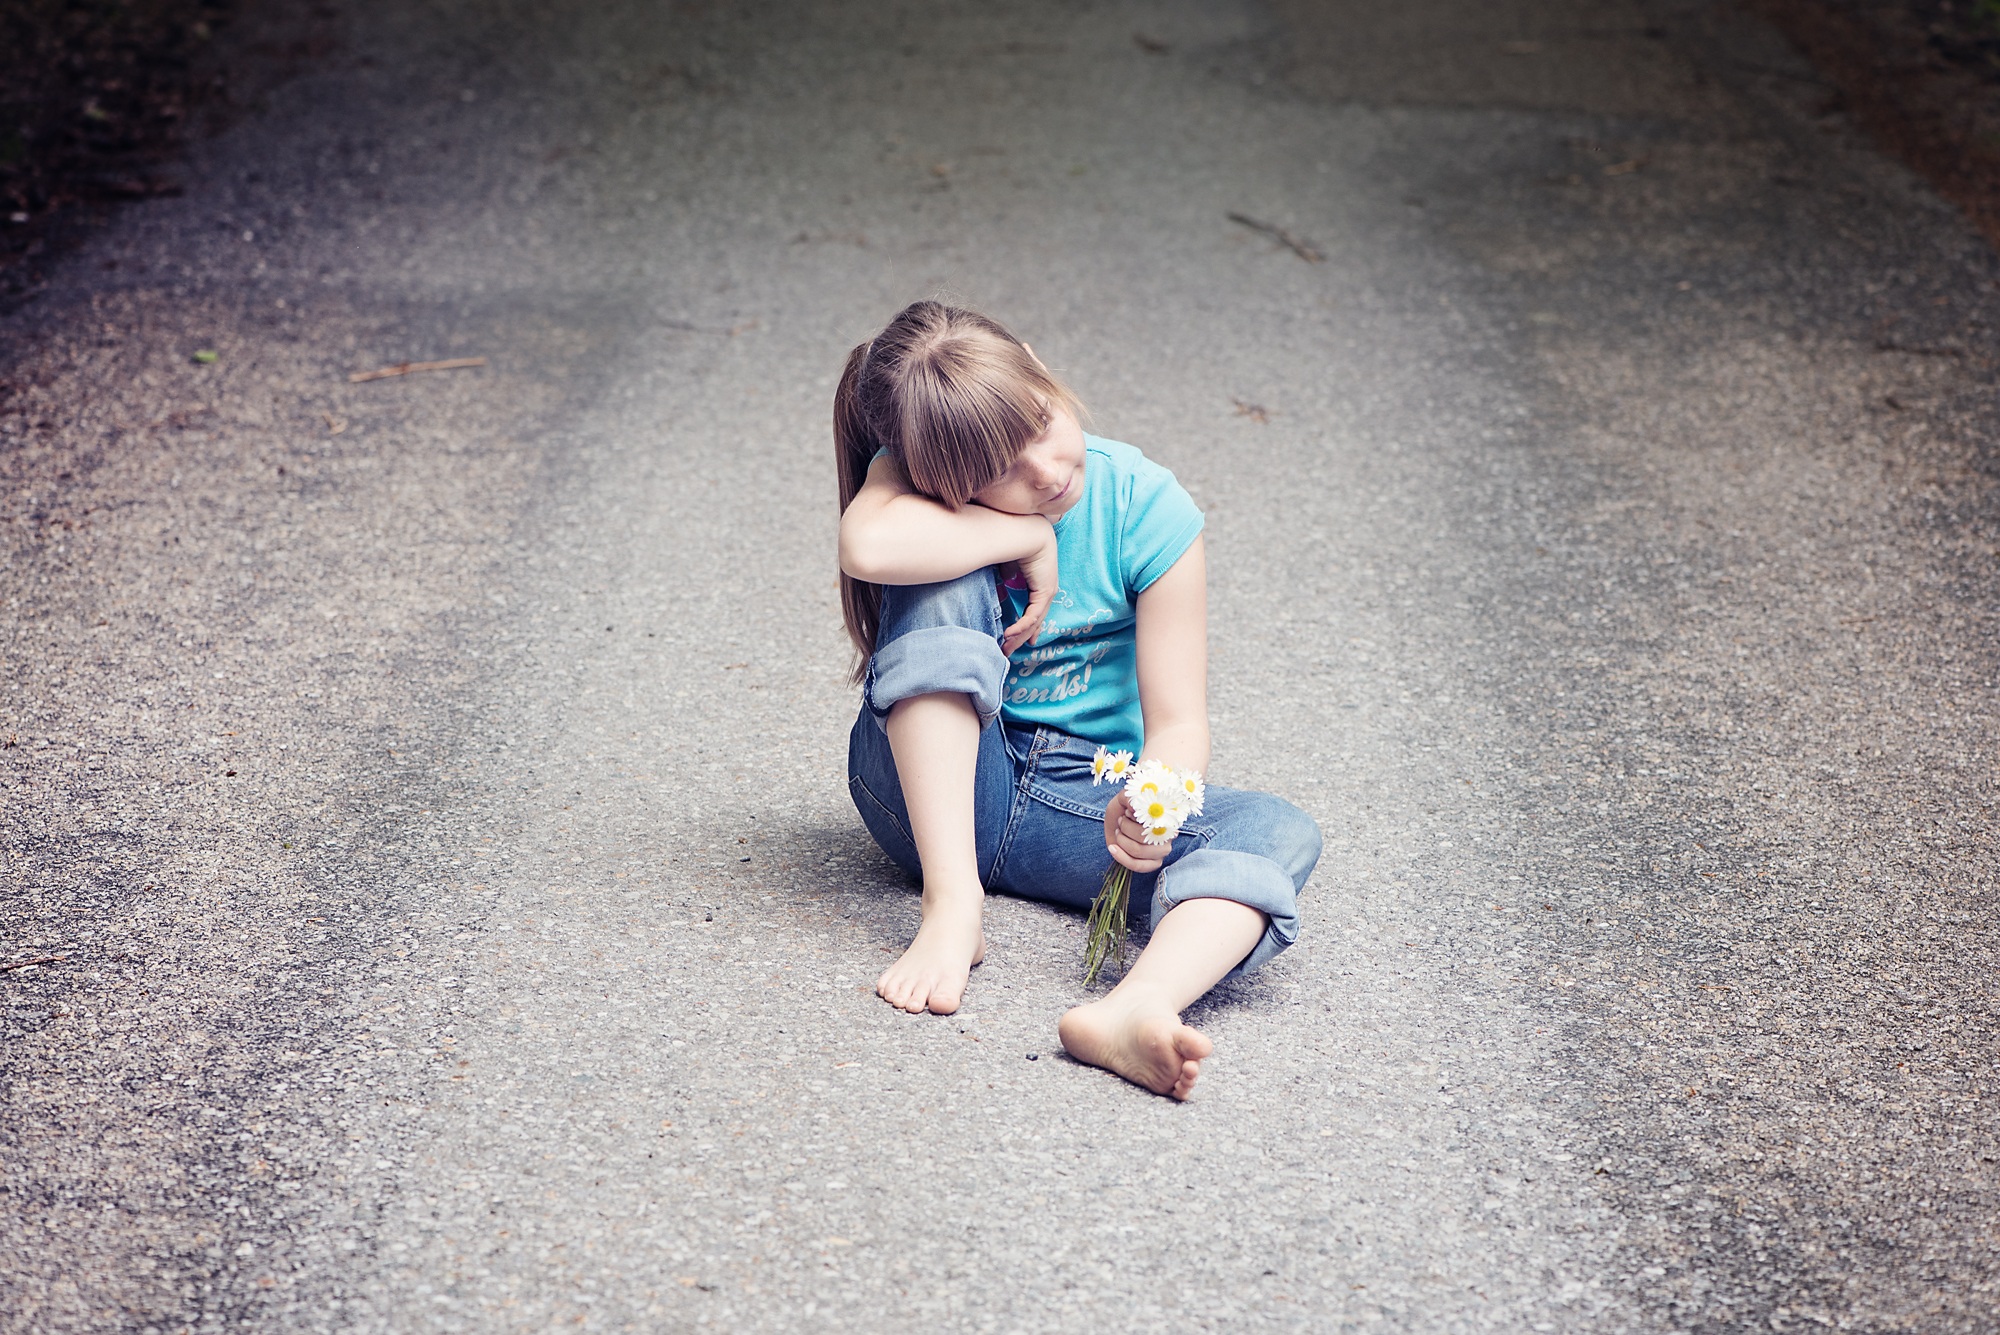
person, girl, road, photography, alone, leg, portrait, color, sitting, child, human, blue, toddler, photograph, out, away, emotion, human positions